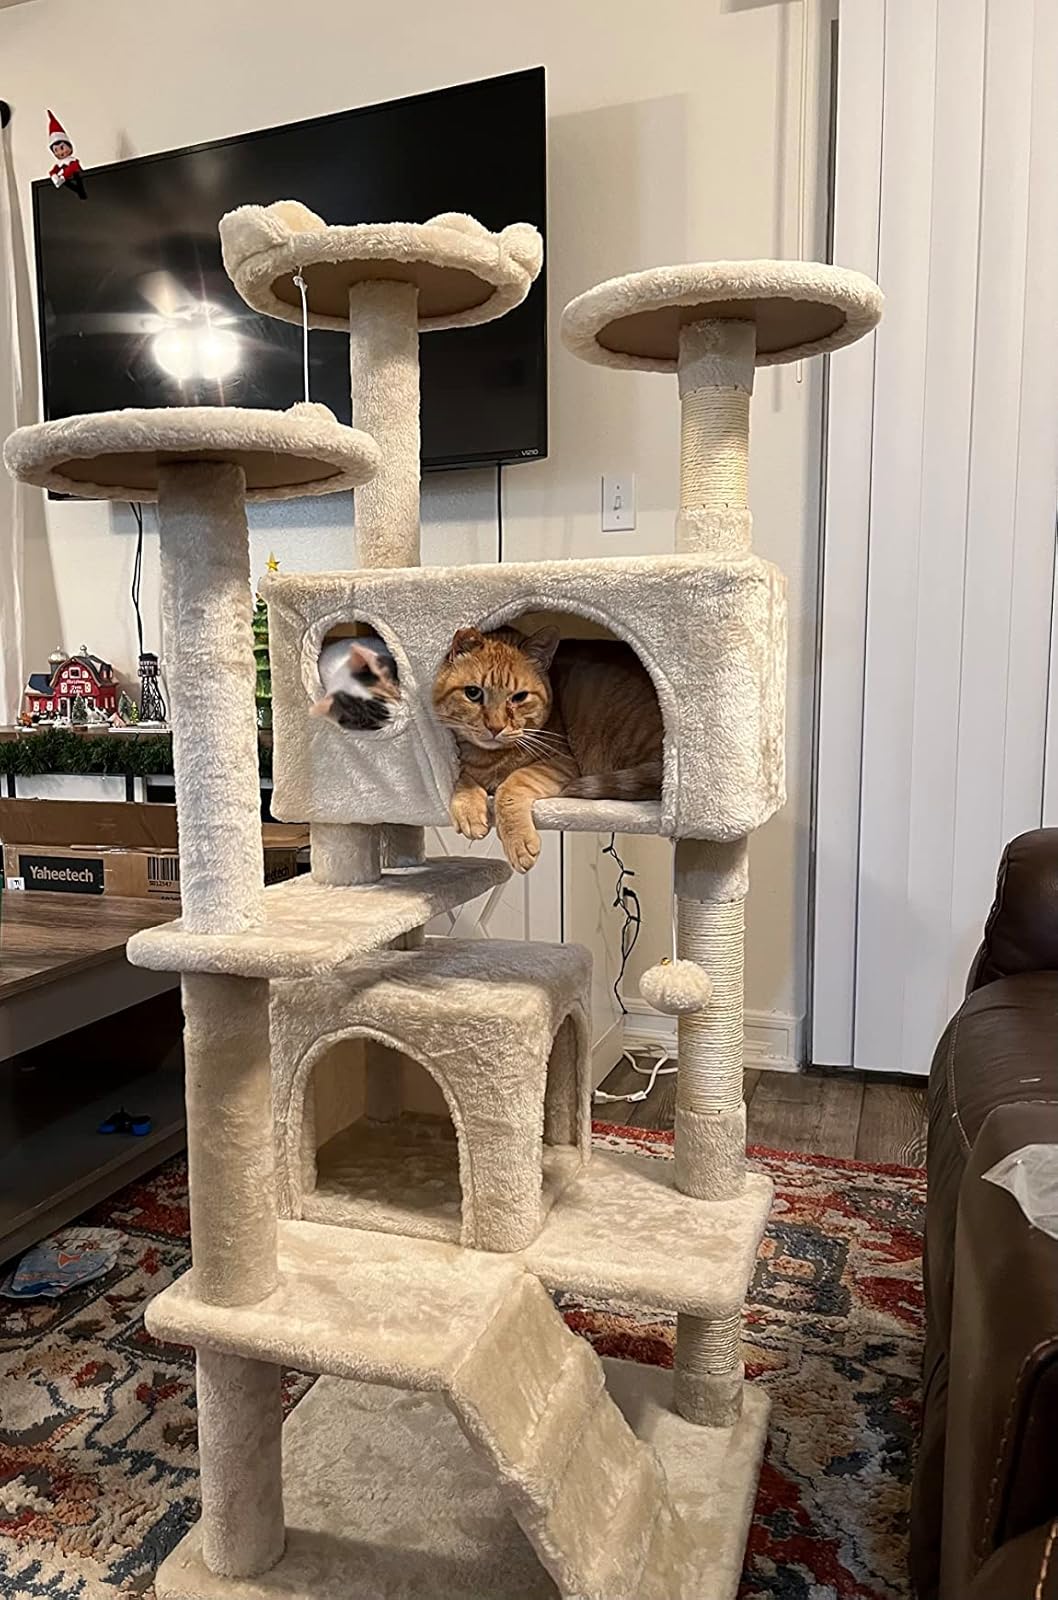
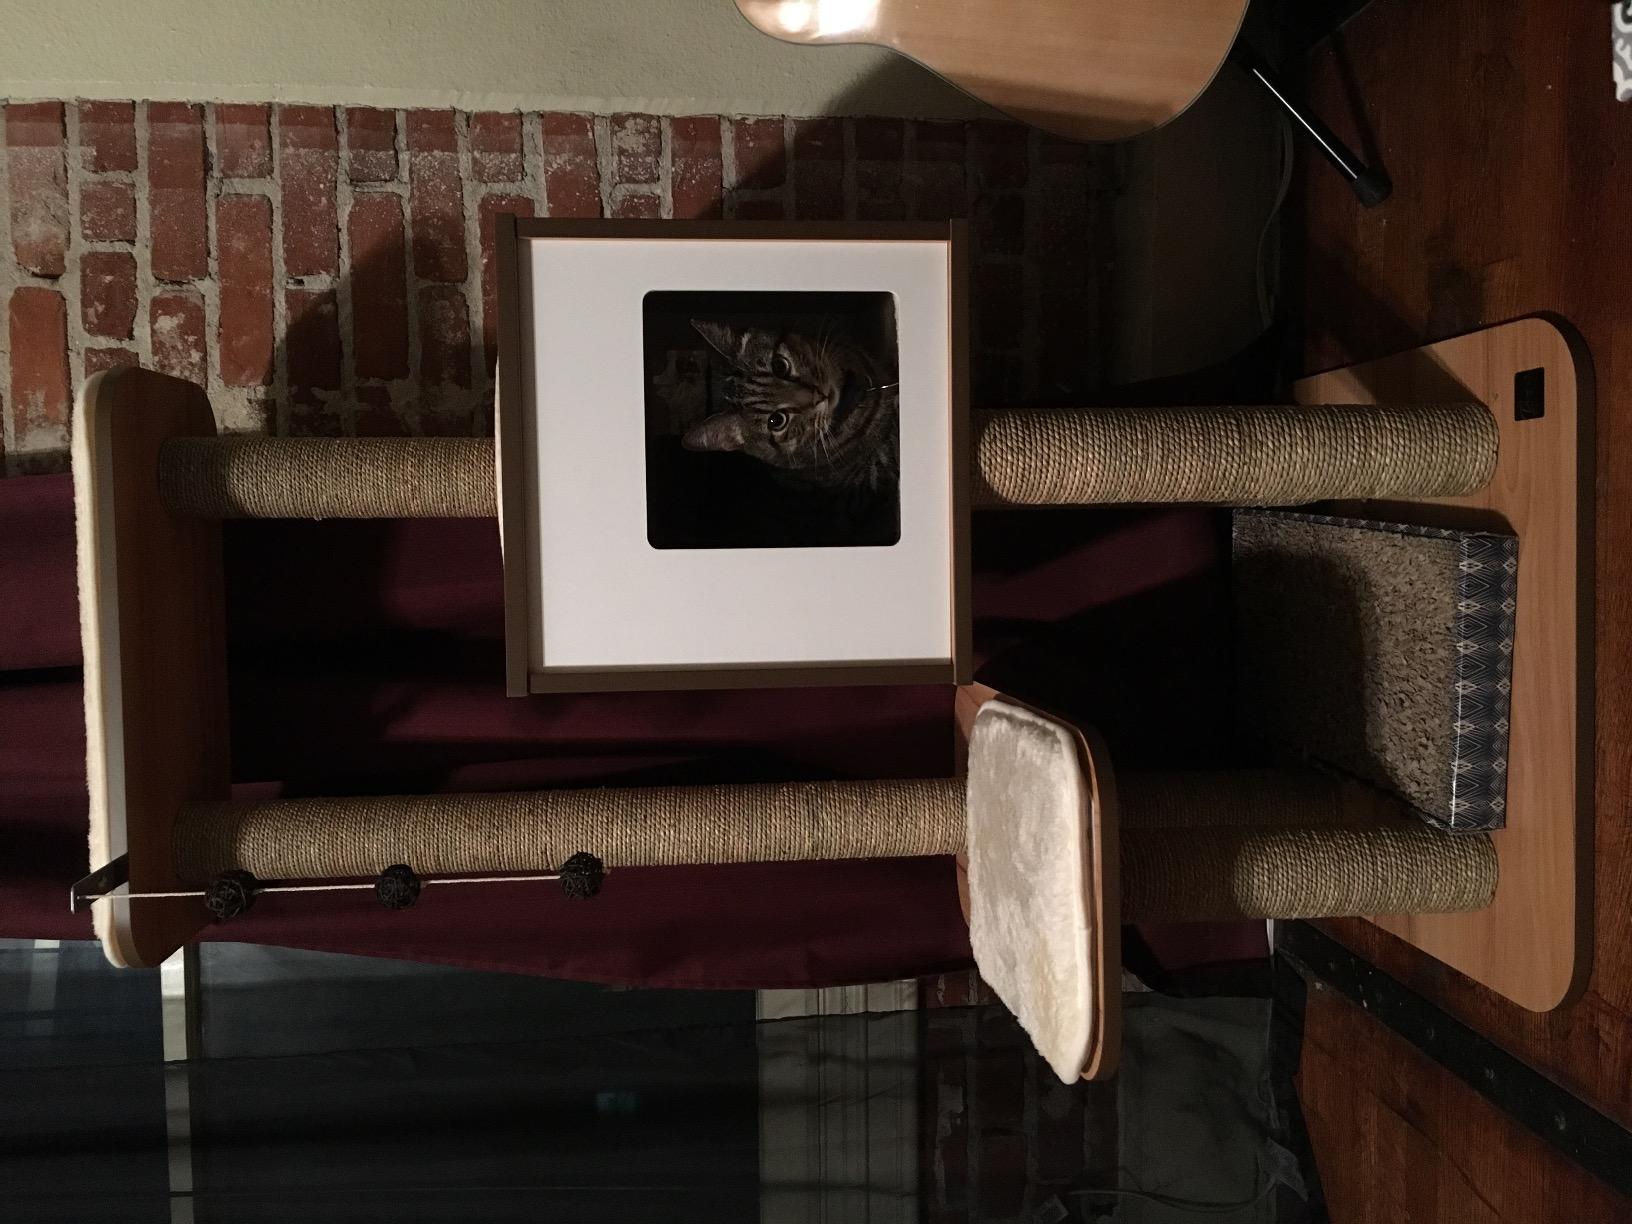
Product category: items_cat tree
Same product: no